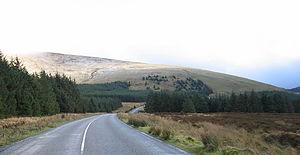
Tonelagee est le troisième plus haut sommet des montagnes de Wicklow, avec 817 mètres d'altitude, en Irlande. Il est situé au nord de Wicklow Gap.
Les montagnes de Wicklow, en anglais : Wicklow Mountains et en irlandais : Sléibhte Chill Mhantáin, sont un massif montagneux situé en Irlande, dans la province du Leinster, essentiellement dans le comté de Wicklow qui leur a donné leur nom. Elles se trouvent sur la côte orientale de l'île, au sud de la capitale, ce qui leur vaut également le nom de montagnes de Dublin dans leur partie septentrionale. Elles constituent la plus vaste région continue de plateaux d'Irlande et culminent à 925 mètres d'altitude au Lugnaquilla, le plus haut sommet de la province. Le massif s'est formé durant l'orogenèse calédonienne, au cours du Dévonien, et se compose principalement de granites avec, en périphérie, des micaschistes ainsi que des quartzites plus anciens, formés au cours de l'Ordovicien. La glaciation du Pléistocène creuse des cirques, des lacs et des vallées en auge, ou glens. À leur extrémité, sous l'action des nombreux fleuves et rivières du massif, parmi lesquels le Liffey, le Dargle, le Slaney et l'Avoca, se forment parfois de profondes gorges.